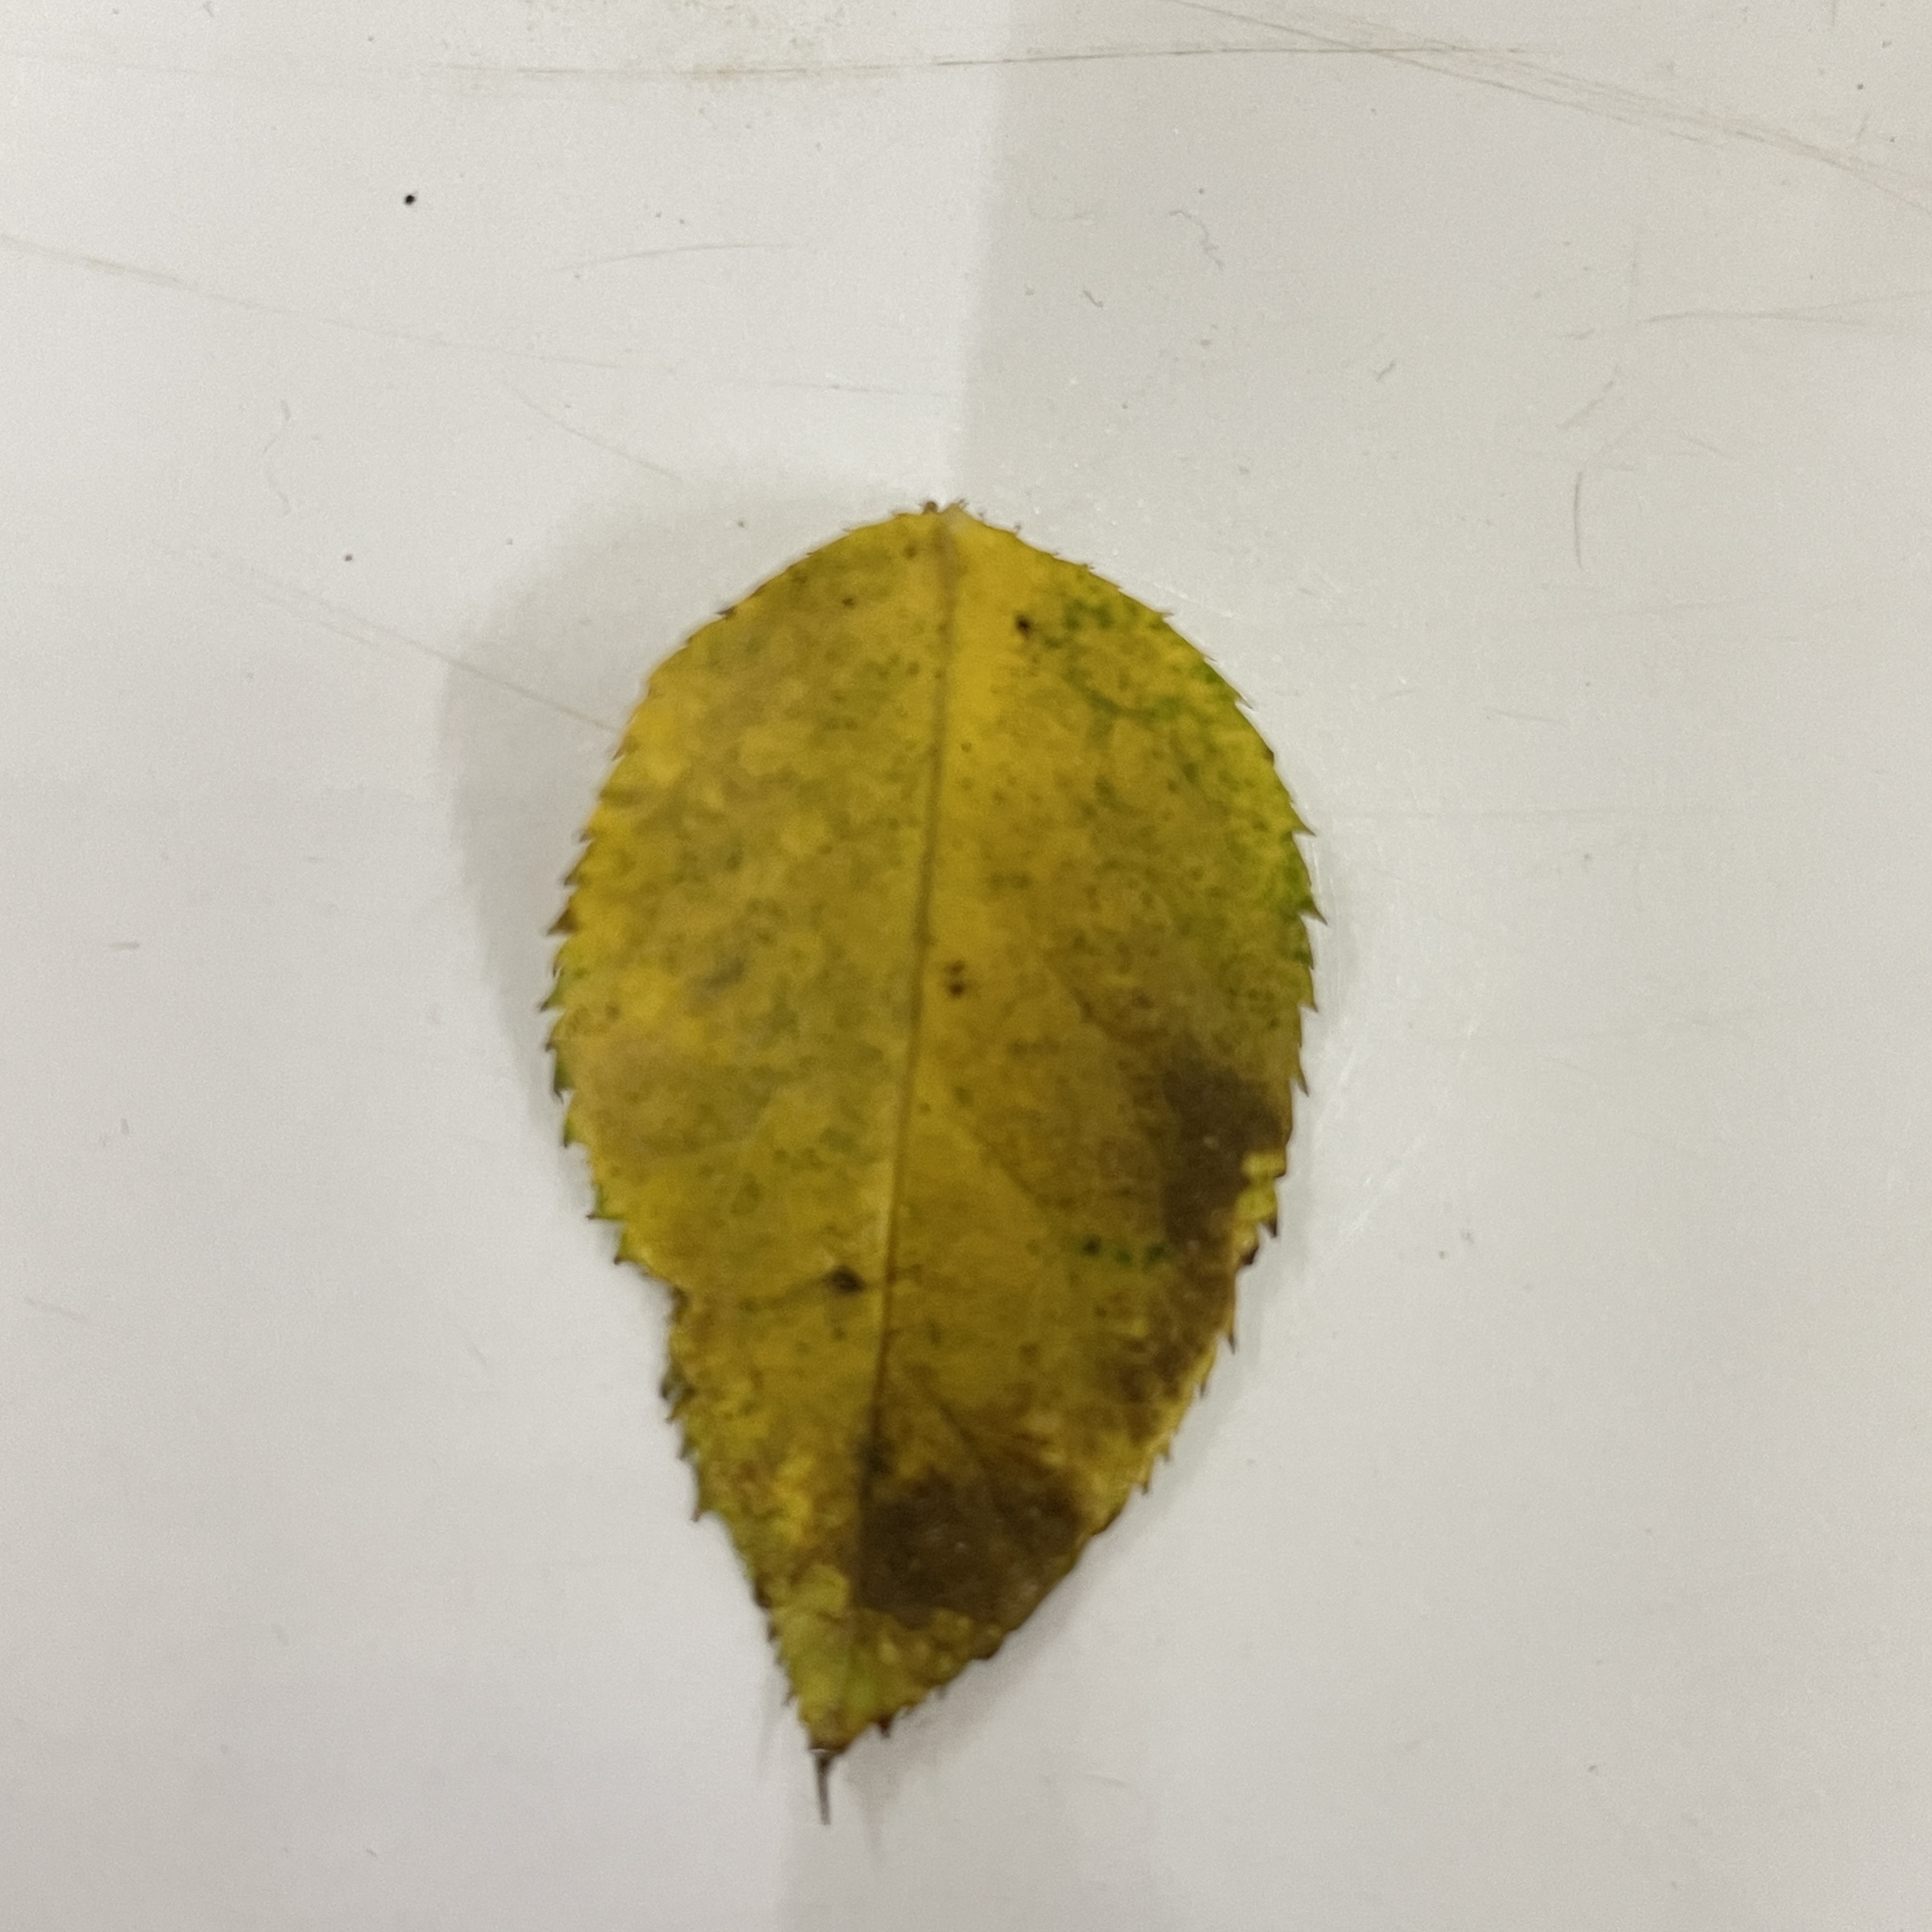
Label: Black Spot